Mampatti

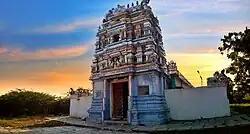
Sri Kadukavalar temple during sunset

Main attraction of this region is "Sri Kadukavalar Swamy Temple"(Tamil: திரு காடுகாவலர் சுவாமி திருக்கோவில்). The Deity of this temple is called "Kadukavalar Swamy" (Tamil: காடுகாவலர் சுவாமி)which is situated in the middle of 12 villages. As every village deity, this too situated in-between the shore of a Rivulet called 'ManiMuthar' and Lakes that running through the villages for cultivation.